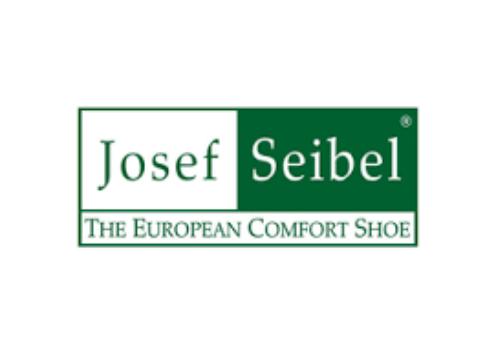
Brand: Josef Seibel
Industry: Clothes